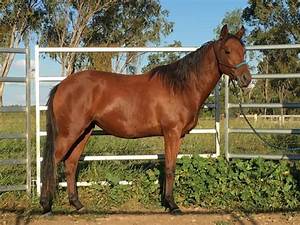
Label: horse